List of awards and nominations received by Mia Farrow

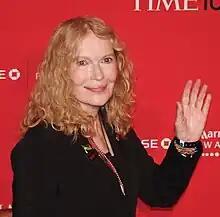
Farrow in 2012

Mia Farrow is an American actress. Known for her roles on stage and screen. She has won a Golden Globe Award (out of 6 nominations) and has been nominated for three British Academy Film Awards and a Tony Award.